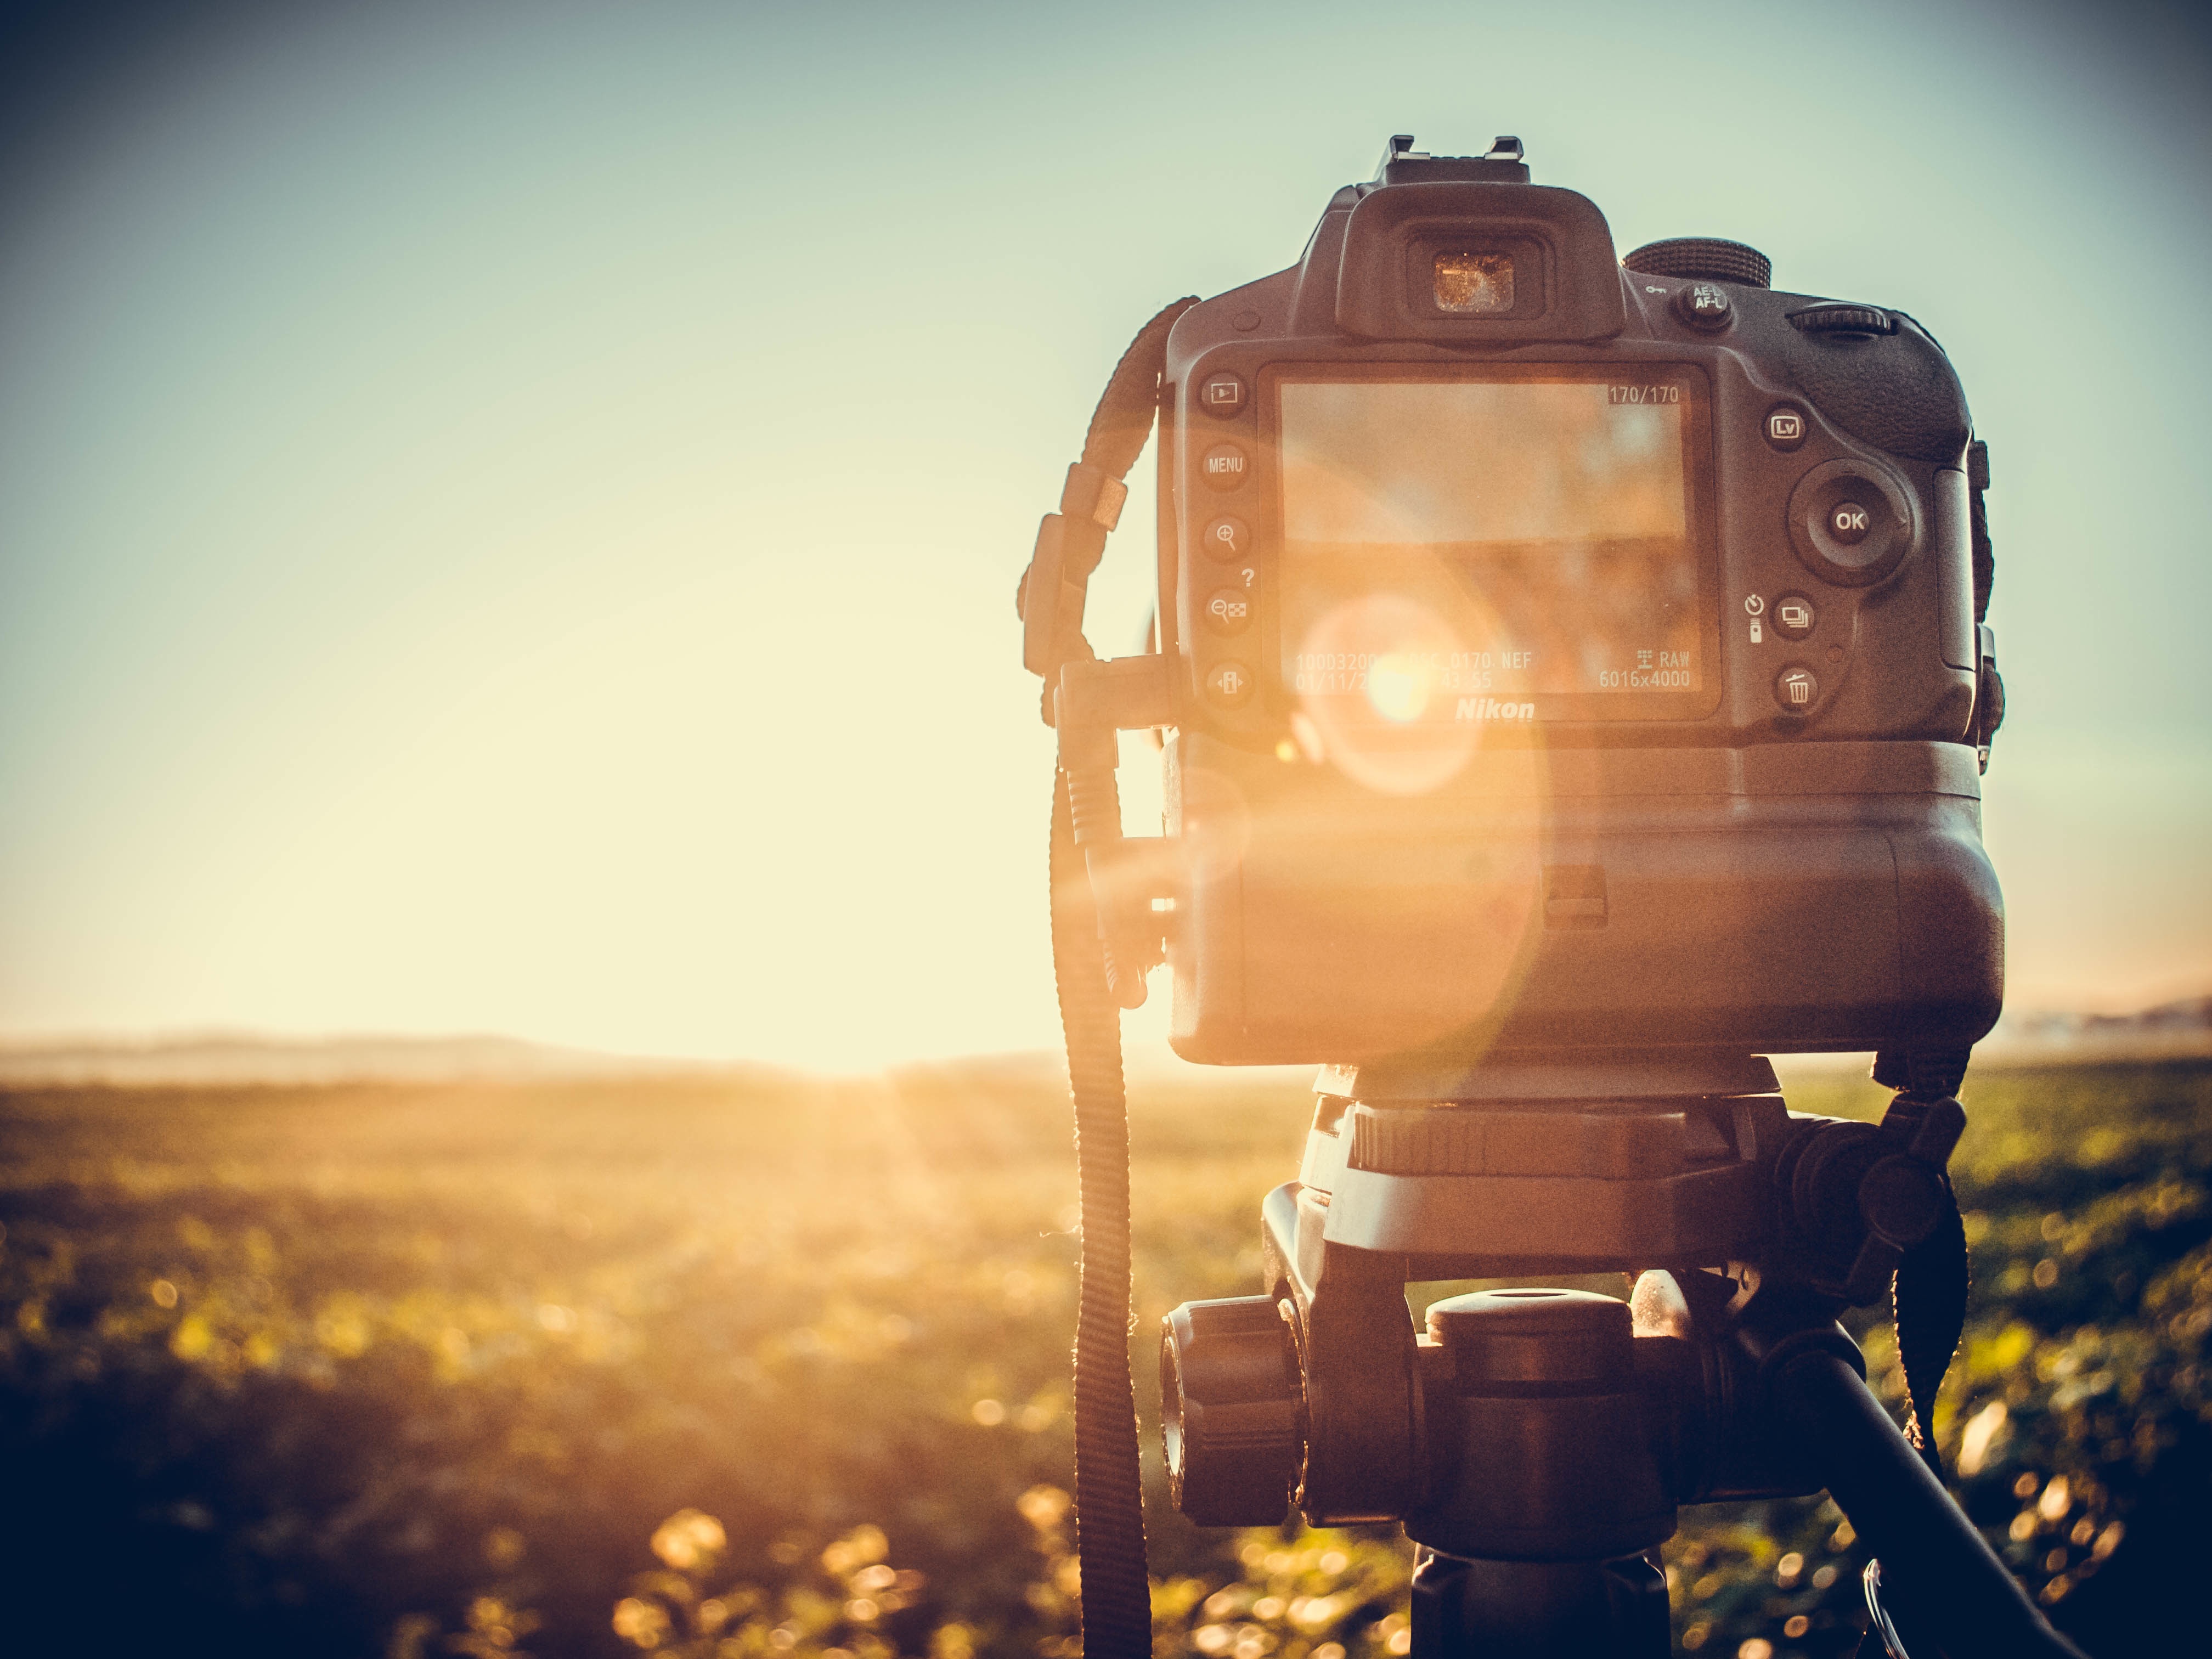
light, sunset, sunlight, morning, evening, reflection, vehicle, screenshot, atmosphere of earth, computer wallpaper